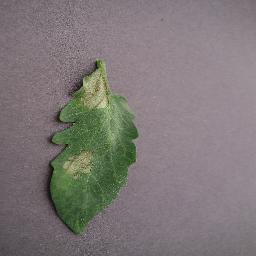
Label: Tomato___Late_blight